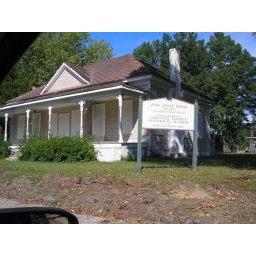
oldest house still standing . one street over from the old school